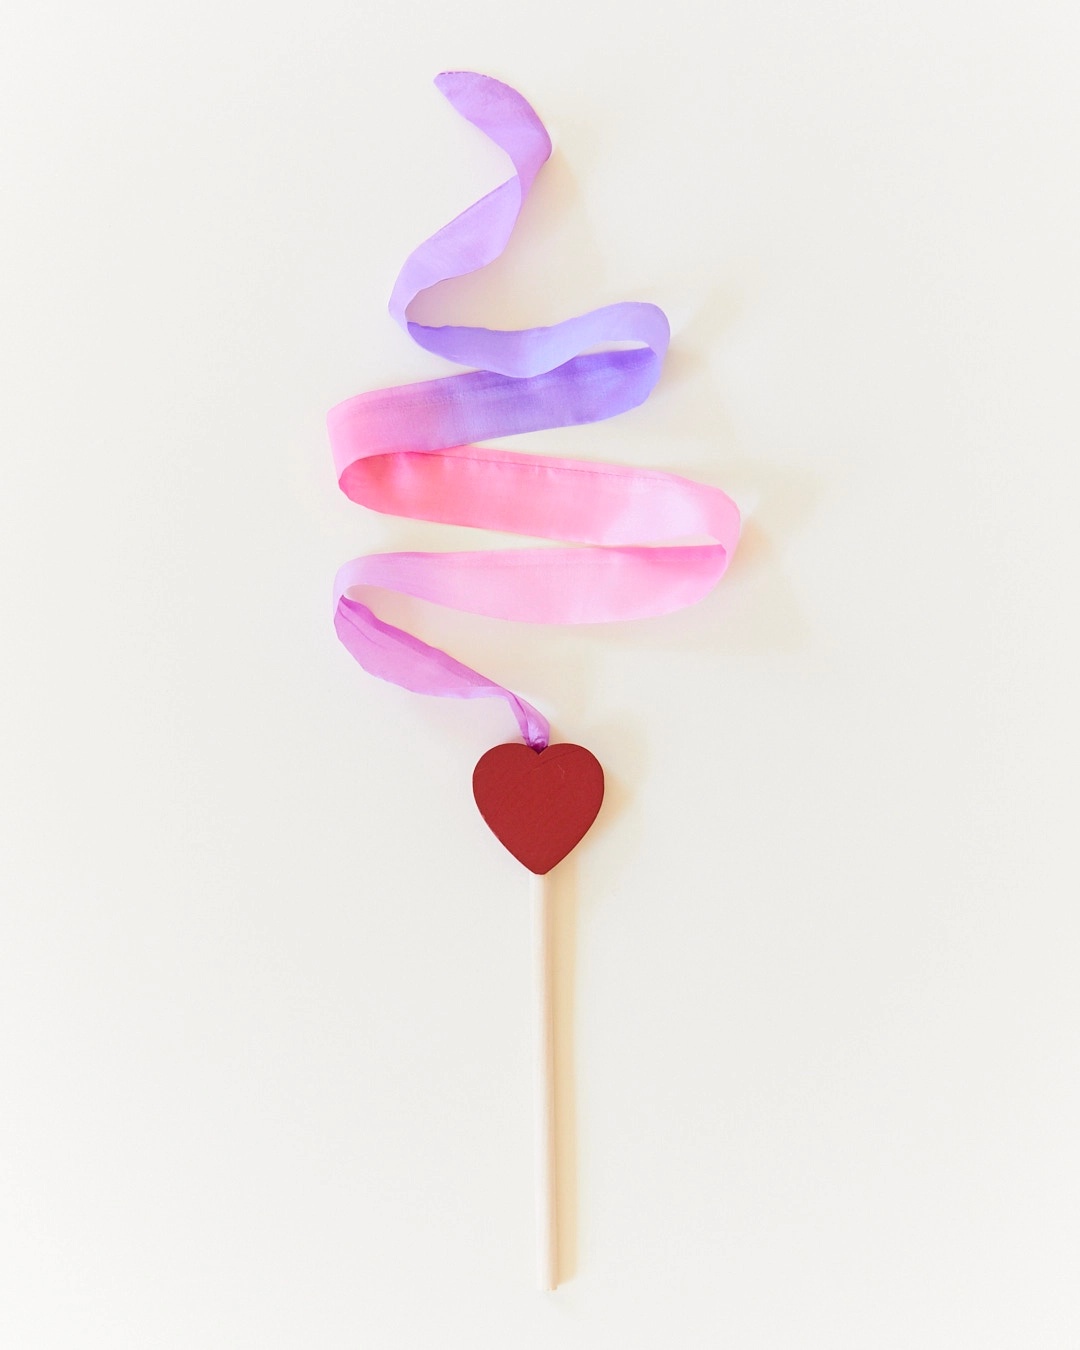
Sarah's Silks Mini Heart Streamer
Mini Streamers encourage your child to play actively, increase their quality of movement, and make them want to dance! Some pretend play ideas include waving in the wind, writing letters in the air, pretend fishing, and so much more! Open-ended play with Mini Streamers allows children to express their imagination and supports their independence. Nourishing the body with Mini Streamers adds movement into the play of the child, developing their coordination, proprioception, and gross motor skills. Growing with the child sets our Streamers apart from any other toy, allowing for a limitless range of play possibilities, and years of lasting play value. The Mini Heart Streamer is an 8-inch, birch wood wand with a colorful, 3-foot long, 1-inch wide blossom Silk Streamer. Sustainability & Care: Made from 100% pure mulberry silk and wood. Gentle on Mother Earth, silk is a natural fiber that breaks down easily and returns to the soil, replenishing and nourishing Mother Earth. Silk pieces: Hand-wash with mild shampoo or dish soap and warm water. Hang dry, and iron on medium to restore shine
Brand: Sarah's Silks
Category: Toys & Games > Toys > Activity Toys > Ribbon & Streamer Toys